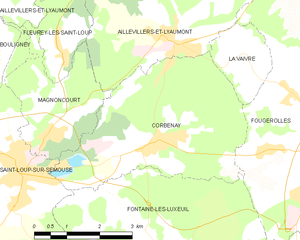
Carte des communes françaises